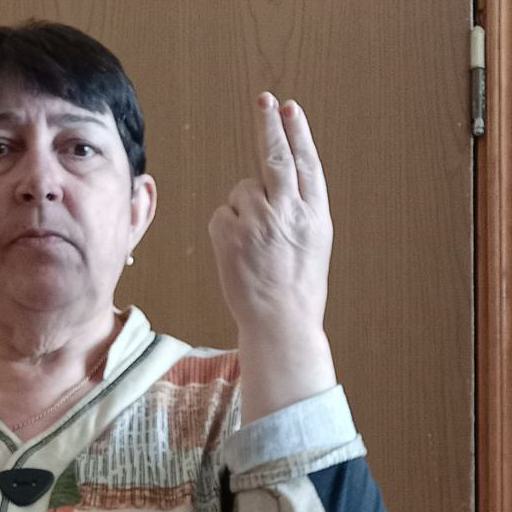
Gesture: two_up_inverted